Hardy Cove

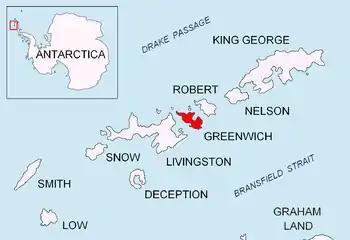
Location of Greenwich Island in the South Shetland Islands.

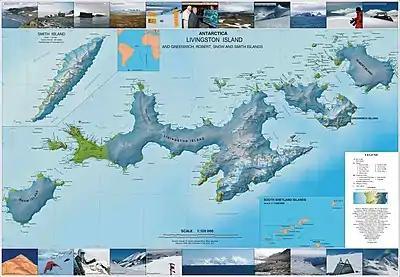
Topographic map of Livingston Island, Greenwich, Robert, Snow and Smith Islands.

Hardy Cove is the 950 m wide cove indenting for 1.37 km the east coast of Greenwich Island in the South Shetland Islands, Antarctica and surmounted by Parchevich Ridge to the north and Ilarion Ridge to the south. The cove was known to the early 19th century sealers.